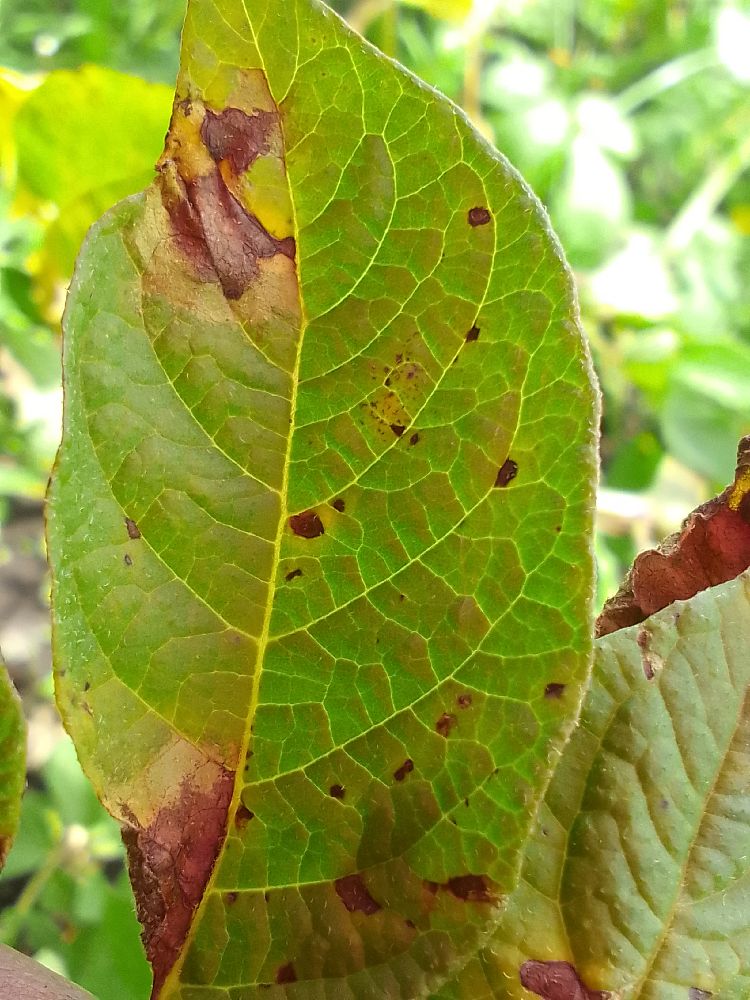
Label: Late blight